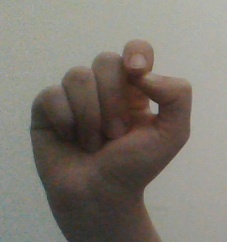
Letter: fa